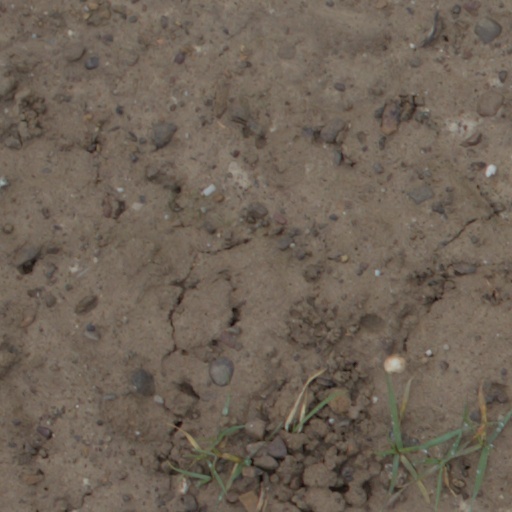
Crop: wheat